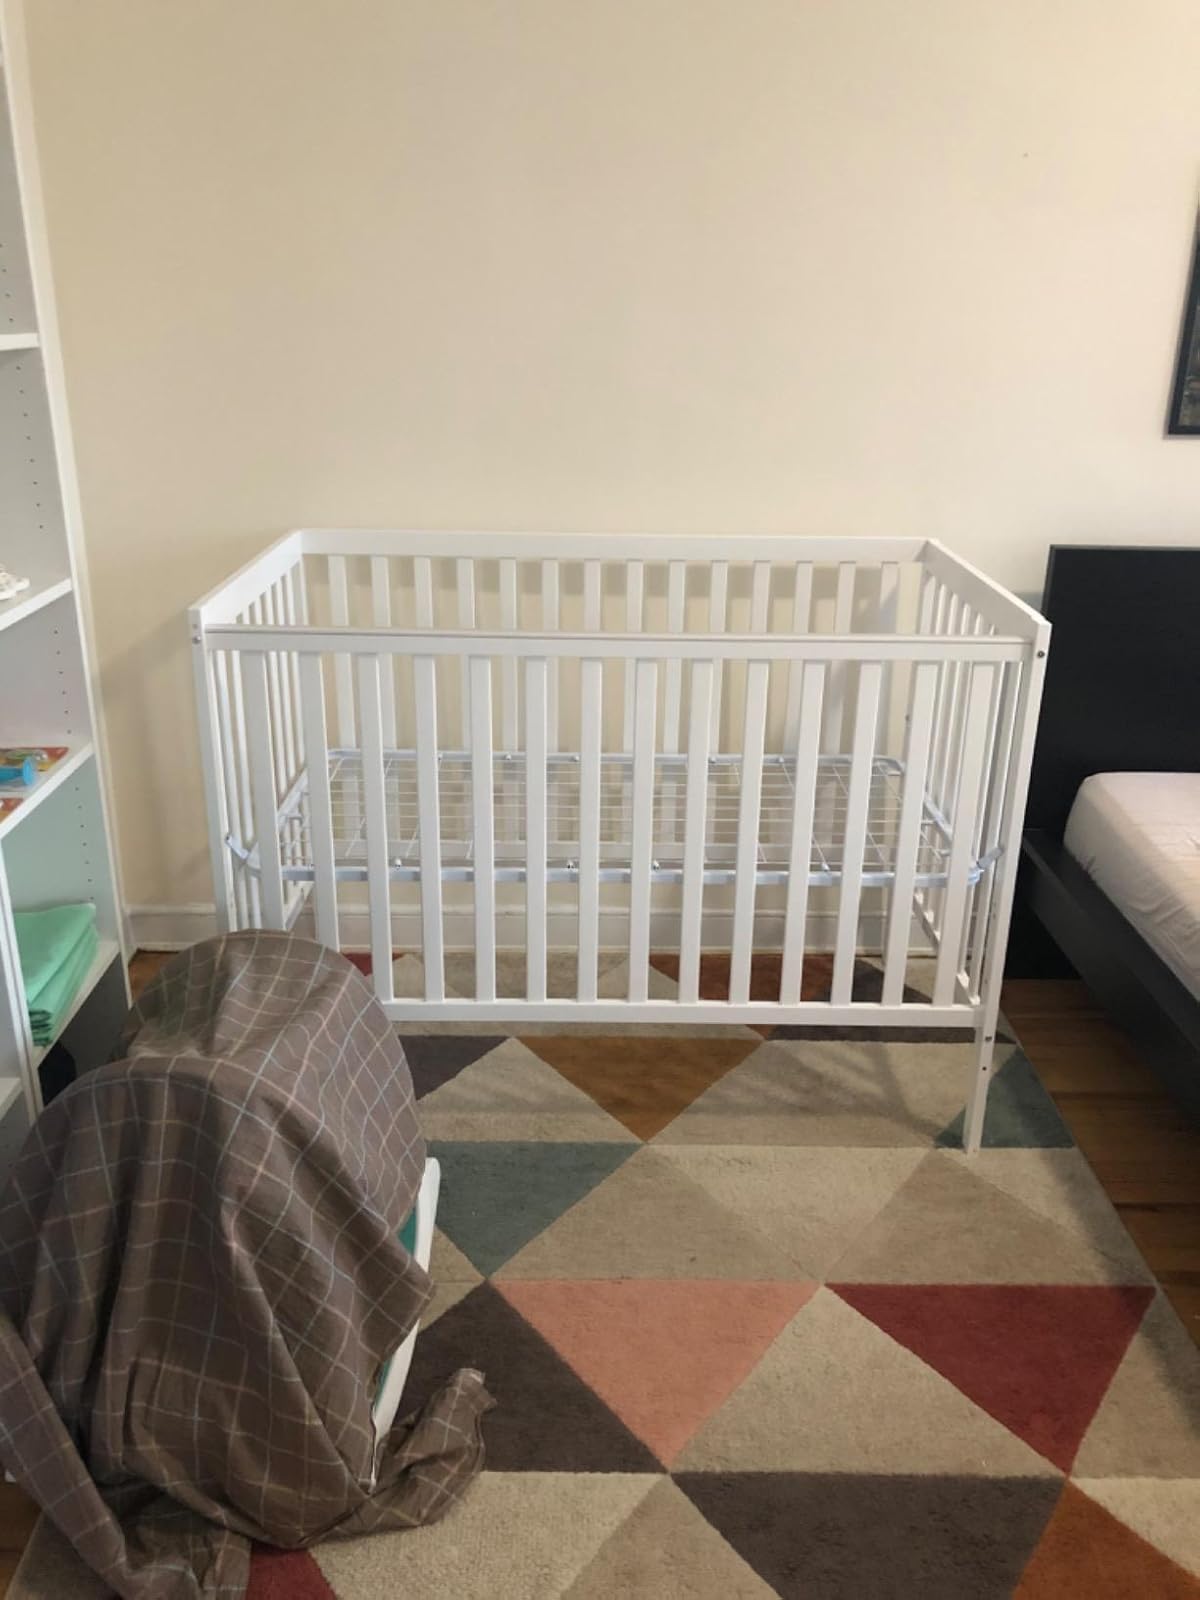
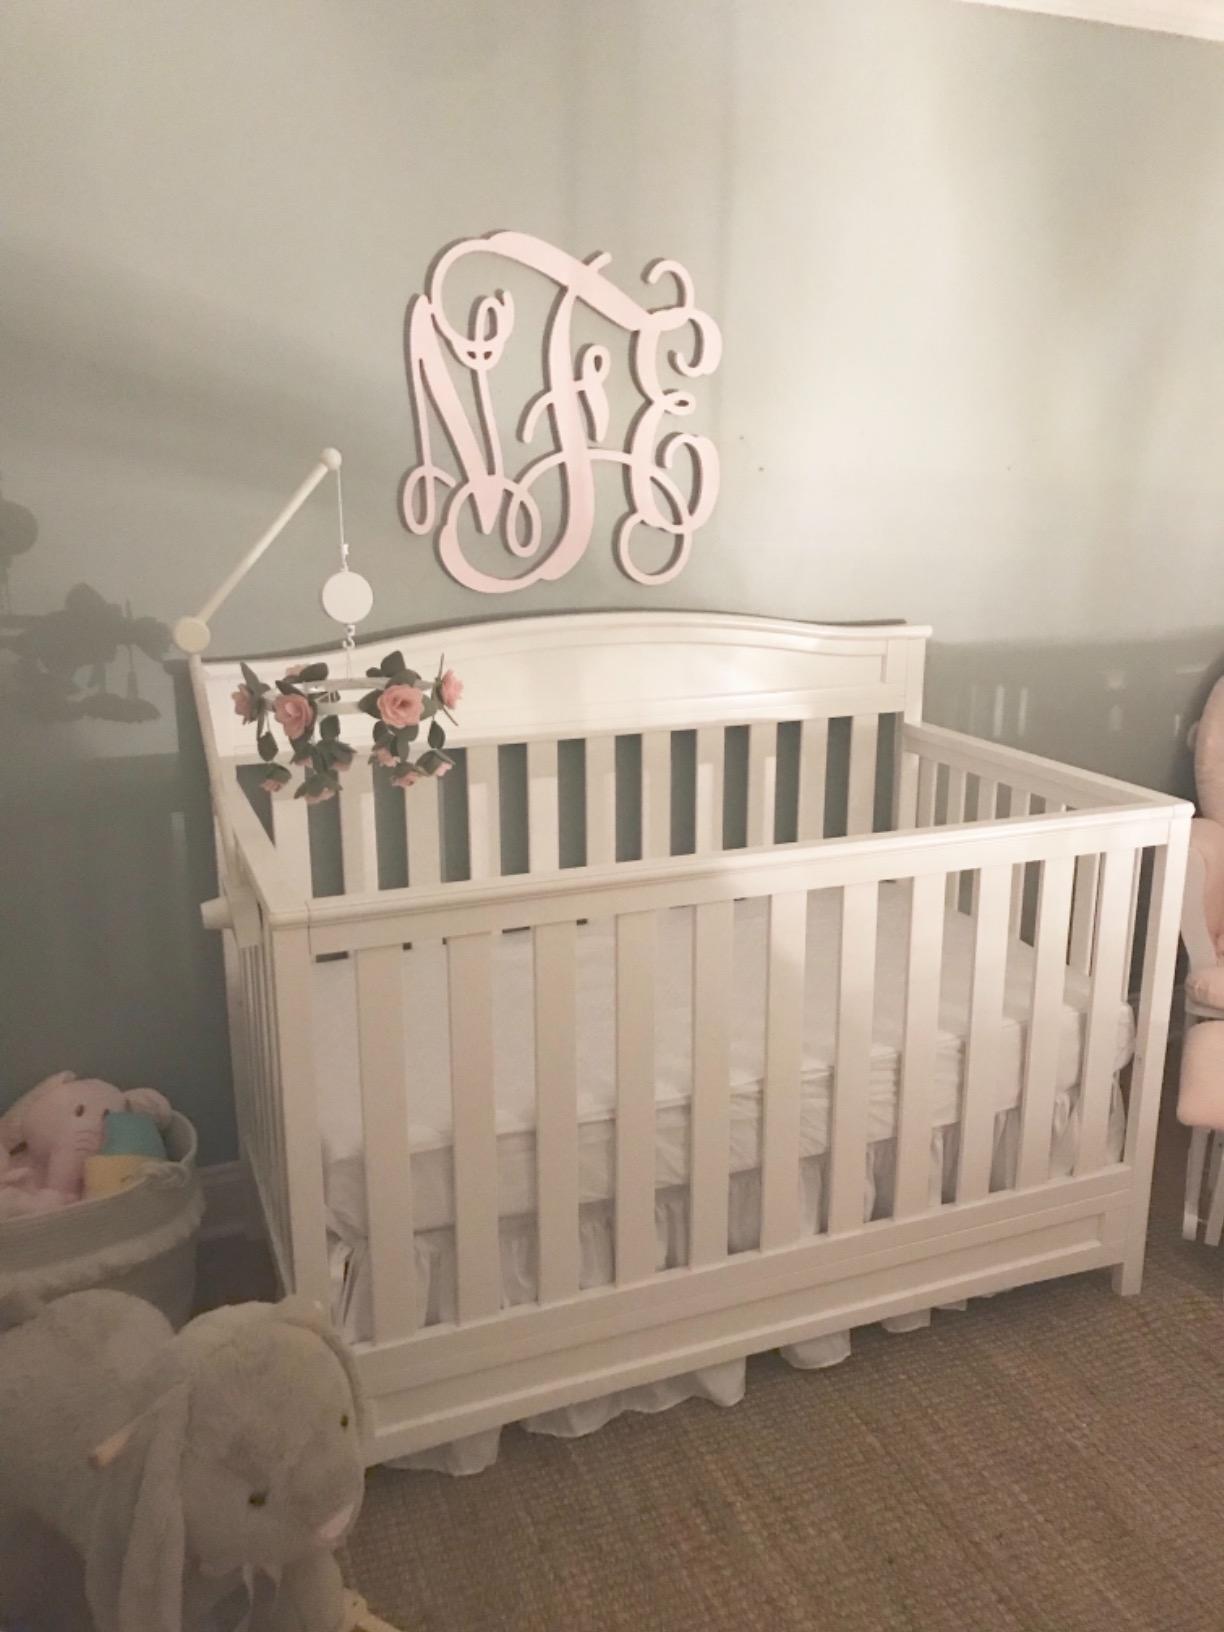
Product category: products_crib
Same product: no